John D. C. Duncan Jr.

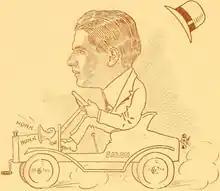
Caricature of Duncan in 1916 publication

John D. C. Duncan Jr. (September 28, 1884 – August 13, 1958) was an American politician from Maryland. He served as a member of the Maryland House of Delegates, representing Baltimore County in 1920. He served as a member of the Maryland Senate from 1935 to 1937.